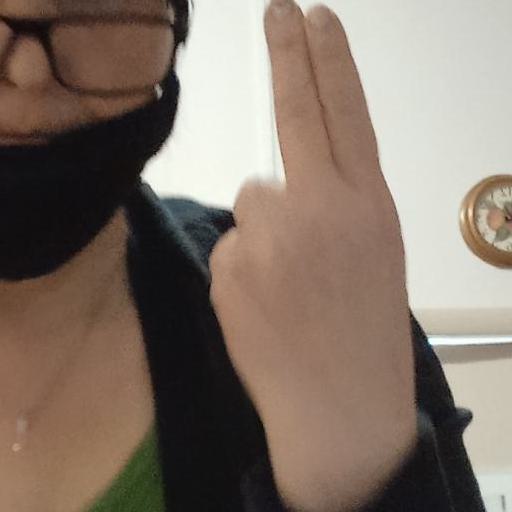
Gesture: two_up_inverted